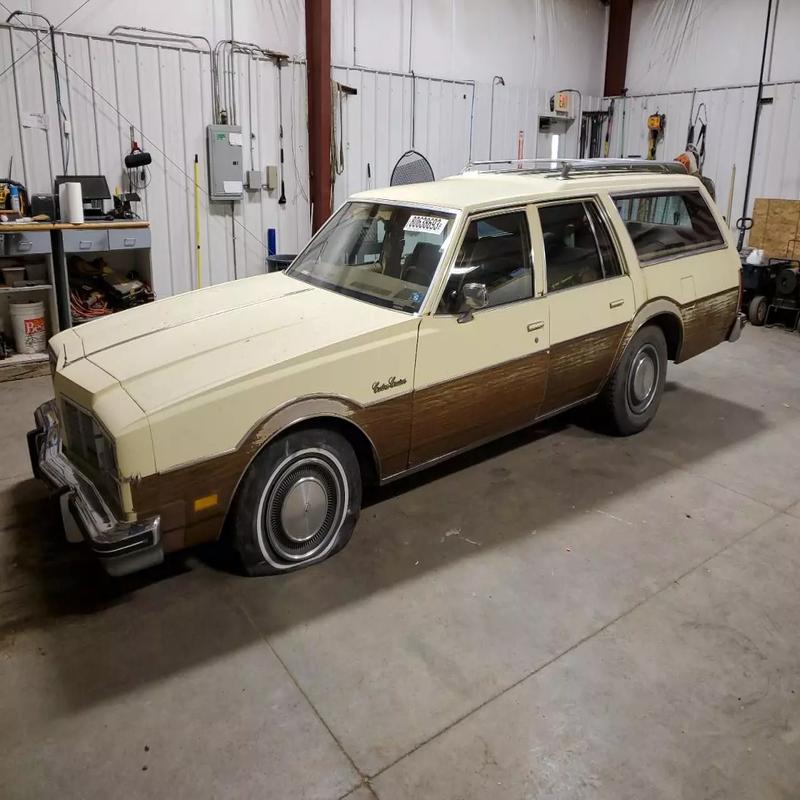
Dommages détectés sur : plaque d'immatriculation avant, pare-choc avant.
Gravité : majeur